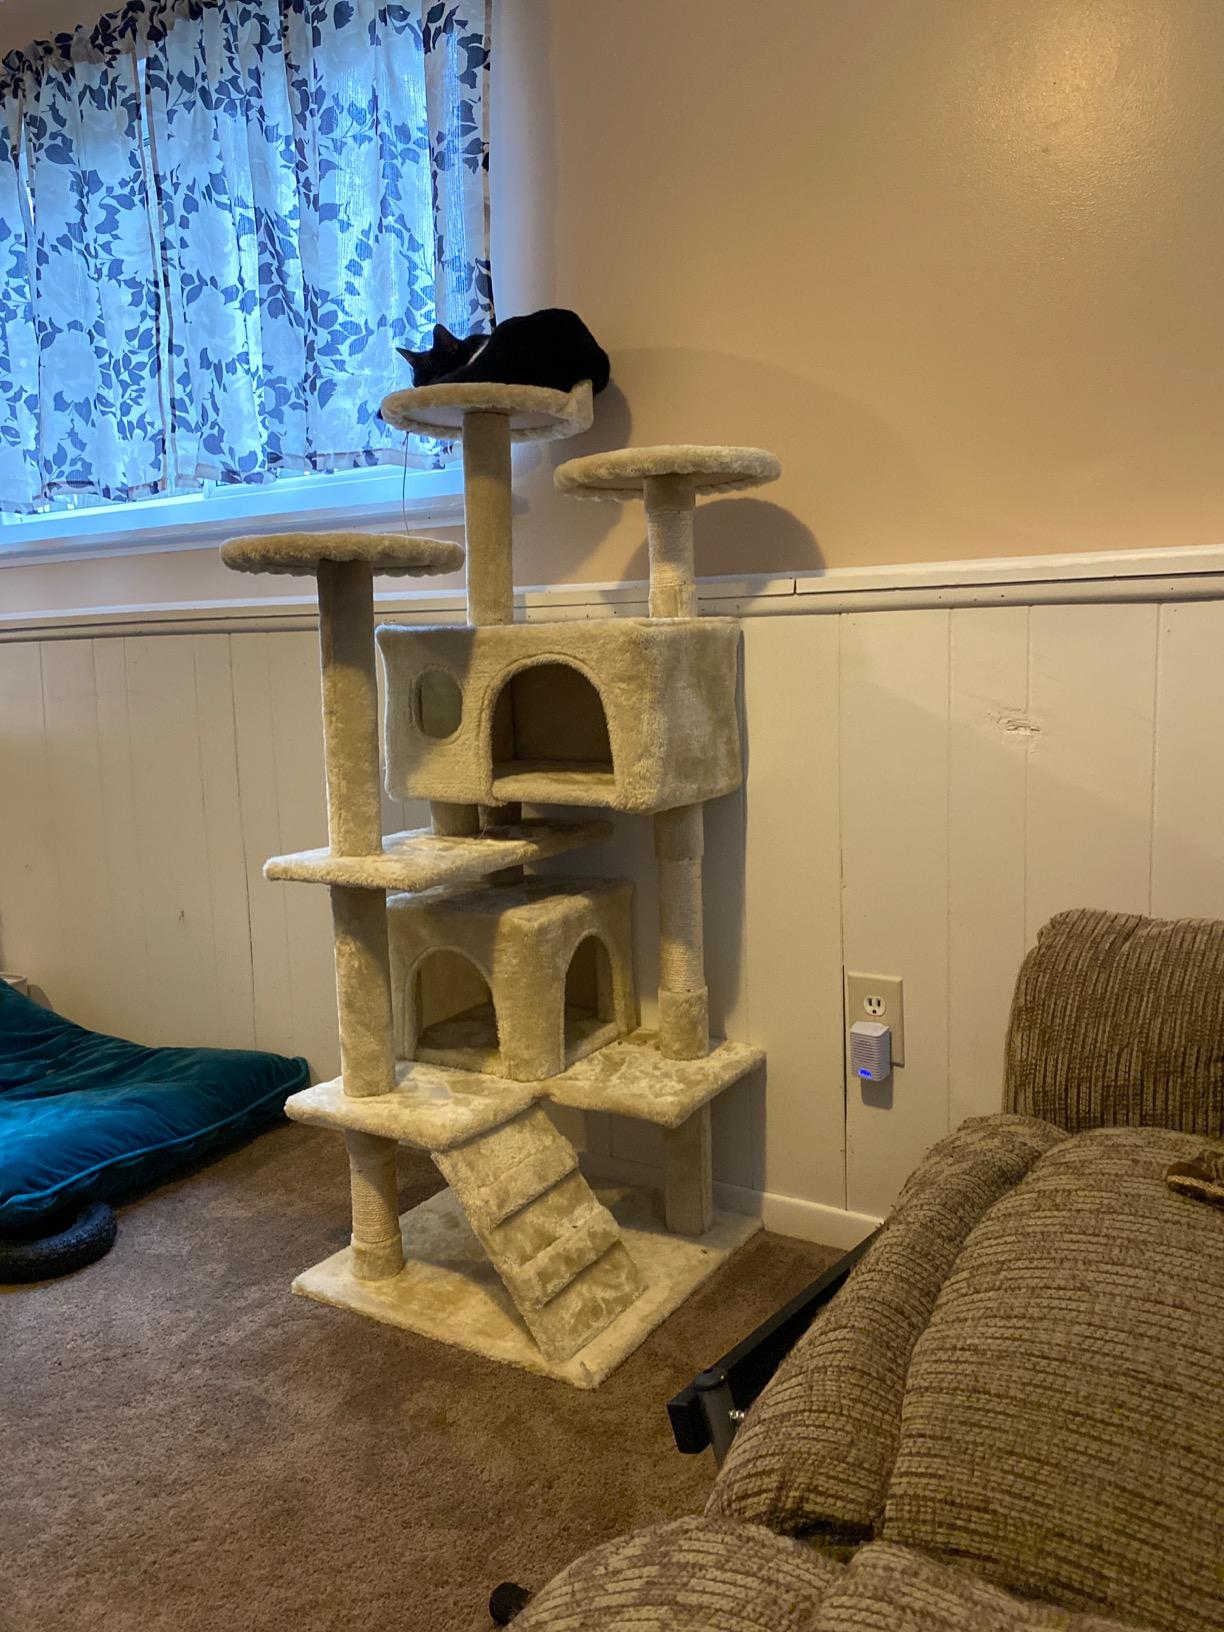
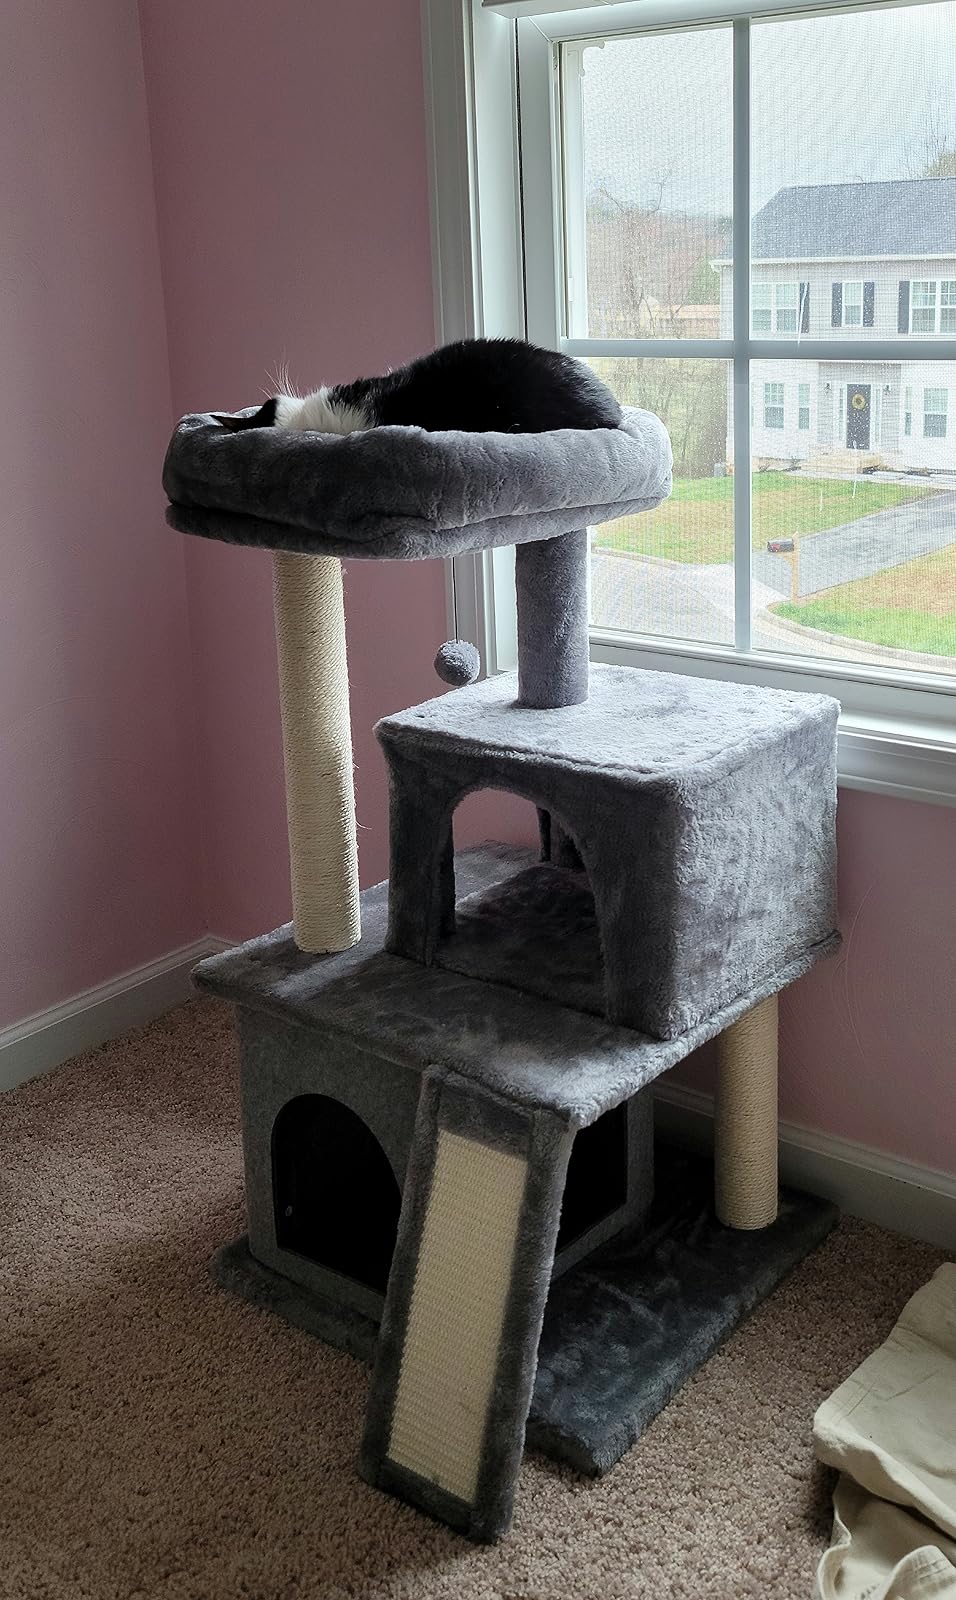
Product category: items_cat tree
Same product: no